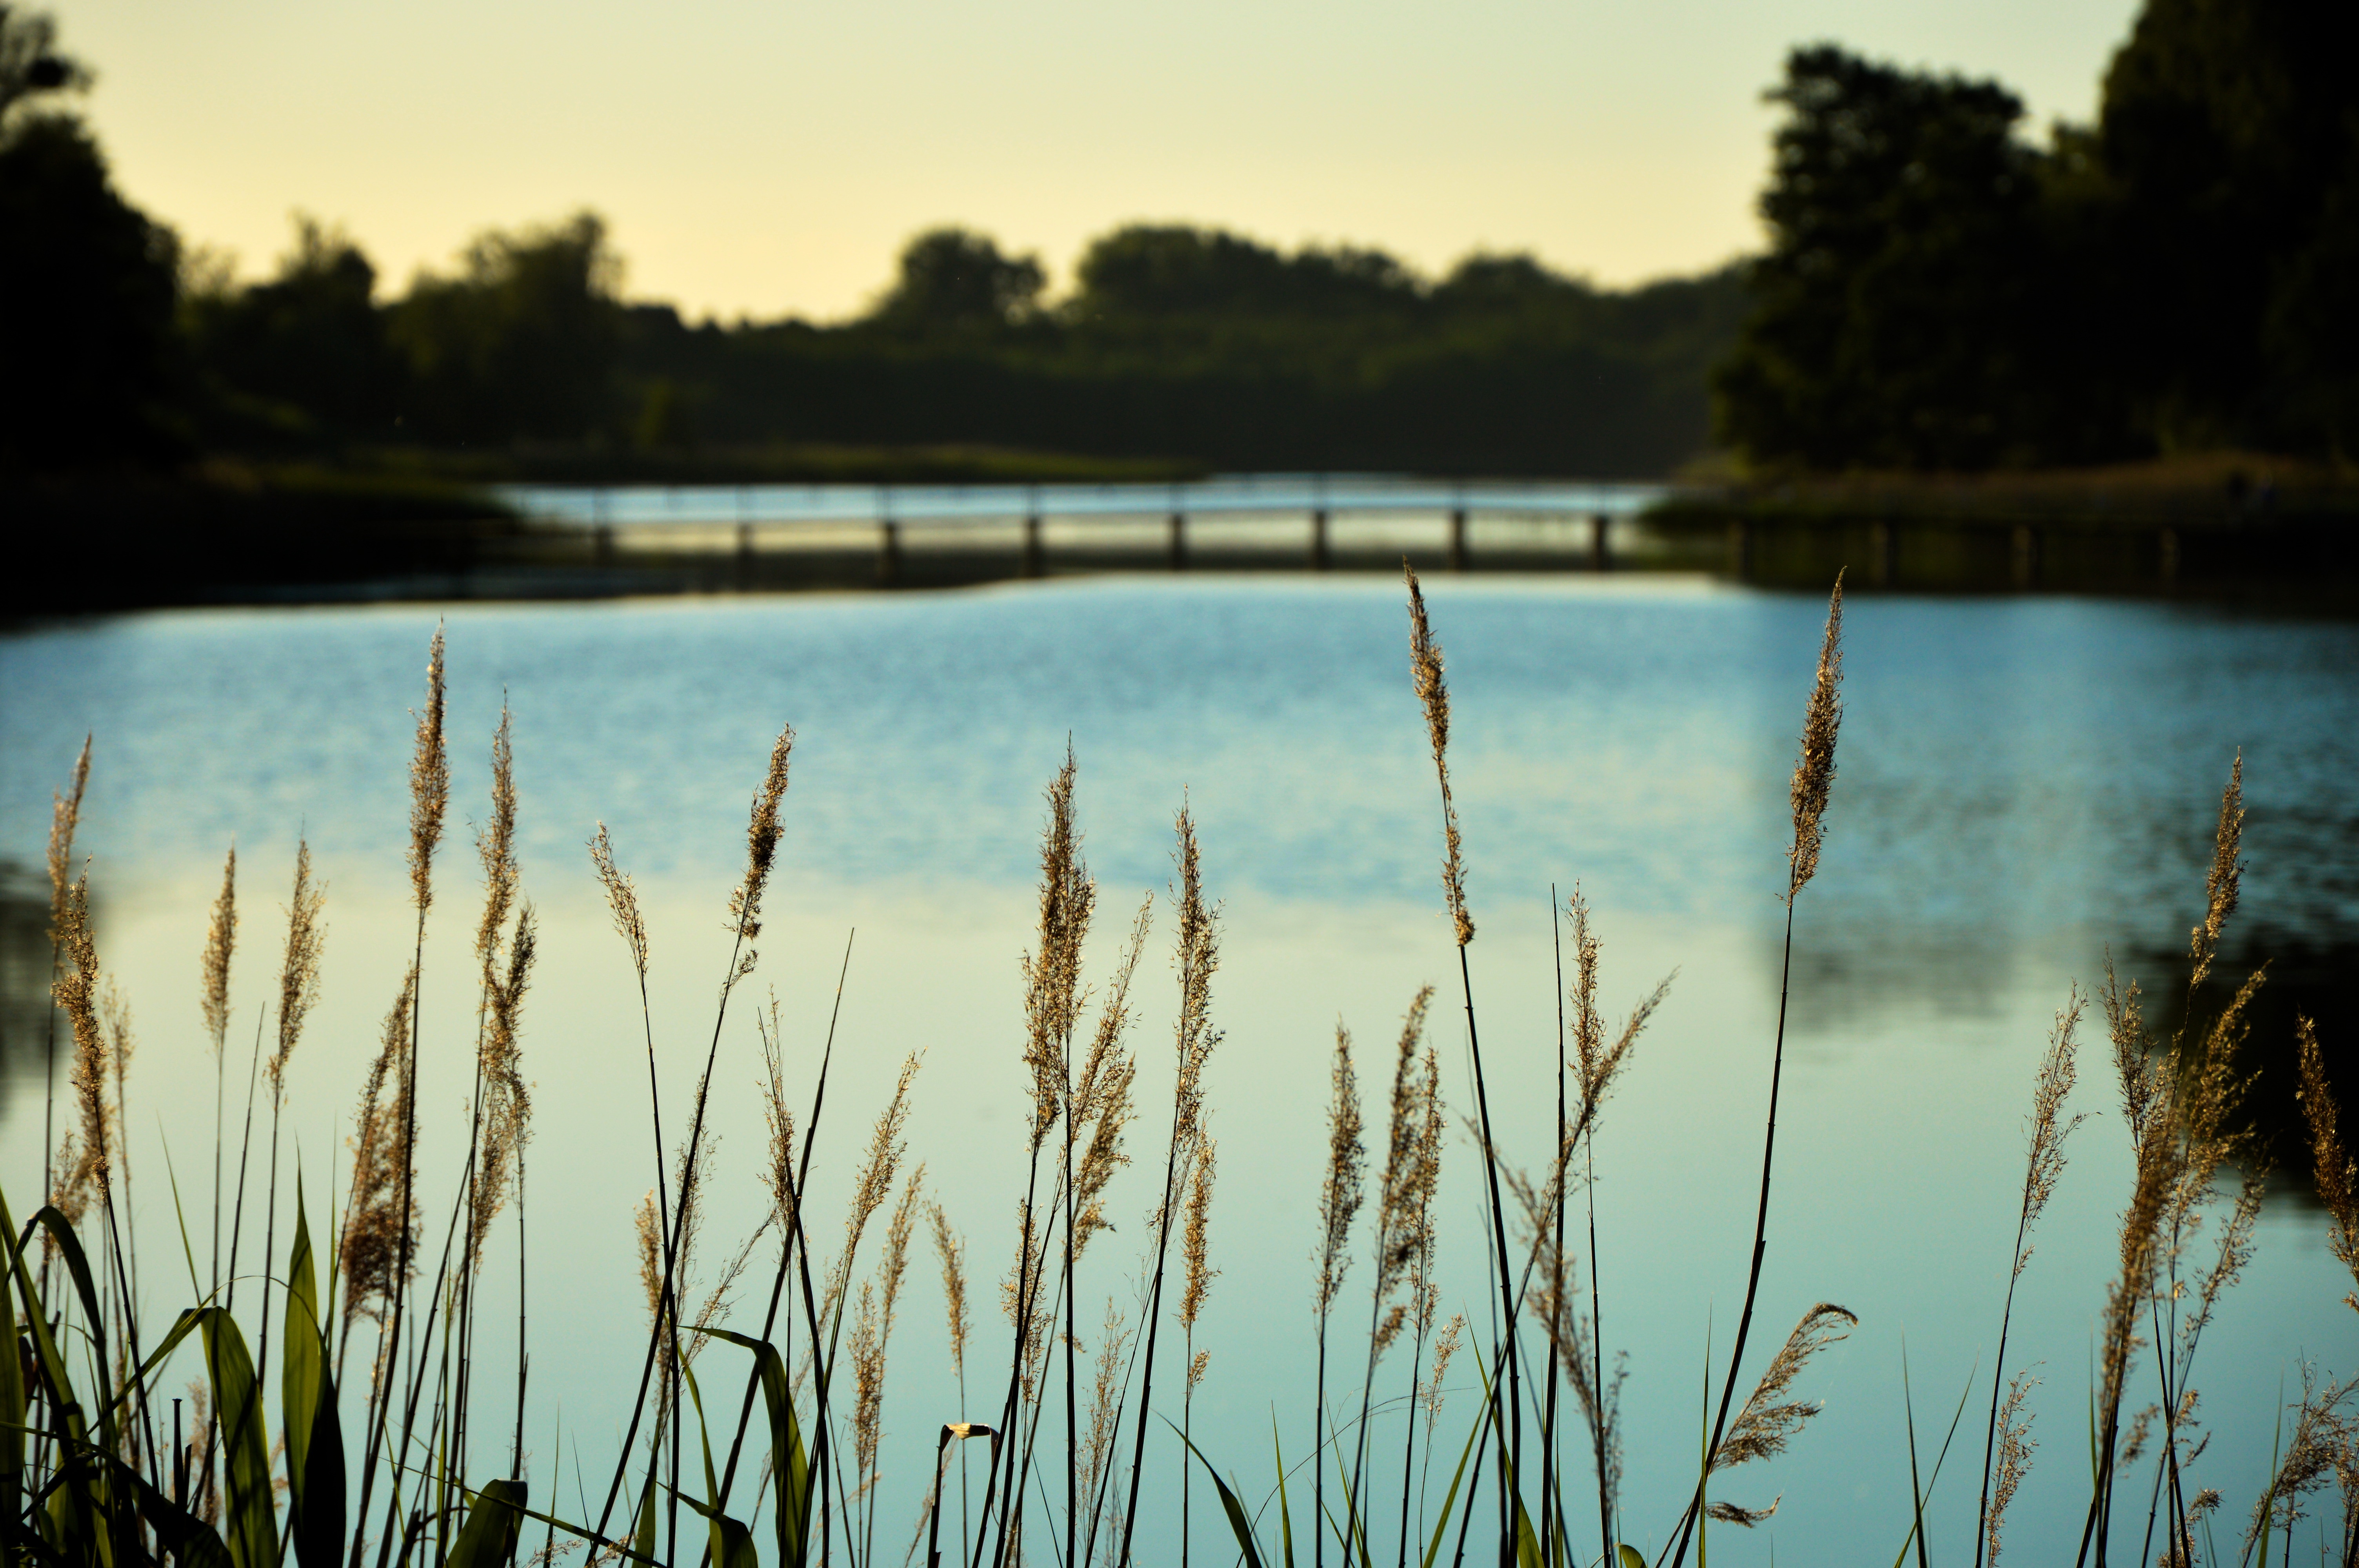
natural landscape, water, nature, sky, reflection, lake, grass, blue, vegetation, natural environment, water resources, tree, pond, grass family, evening, morning, river, reservoir, bank, calm, summer, plant, cloud, horizon, landscape, marsh, phragmites, dusk, loch, watercourse, sunlight, lacustrine plain, wetland, sea, inlet, meadow, grassland